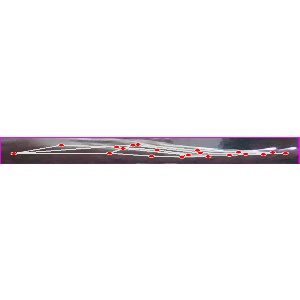
अक्षर: ज